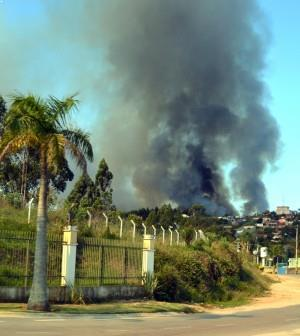
Fire: no
Smoke: yes